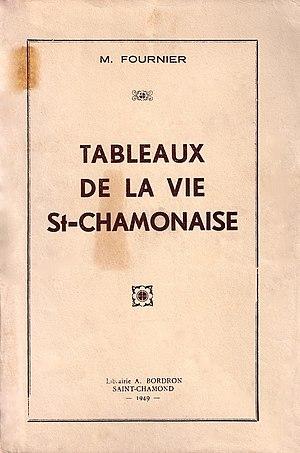
Mathieu Fournier, Tableaux de la vie saint-chamonaise, 1949 (couverture)
Mathieu Fournier est un instituteur, pédagogue, romancier et conteur. Il a écrit sous son nom et sous le pseudonyme de Jean Châtelus.